The Evil of the Day

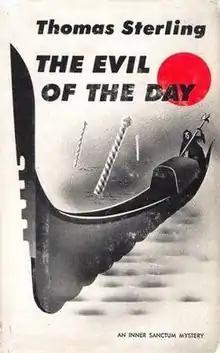
First US edition ( Simon & Schuster)

The Evil of the Day is a novel by Thomas Sterling, published in 1955 by Victor Gollancz Ltd. in the United Kingdom and Simon & Schuster in the United States. The book is patterned after Ben Jonson's Elizabethan comedy "Volpone", and was later adapted for the stage by playwright Frederick Knott under the title of "Mr. Fox of Venice". Together, these three works formed the basis of Joseph L. Mankiewicz's 1967 film "The Honey Pot".